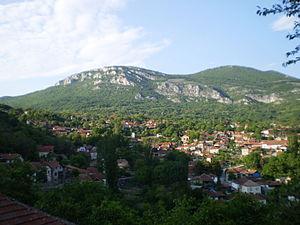
Sićevo est un village de Serbie situé dans la municipalité de Niška Banja et sur le territoire de la Ville de Niš, district de Nišava. Au recensement de 2011, il comptait 737 habitants.